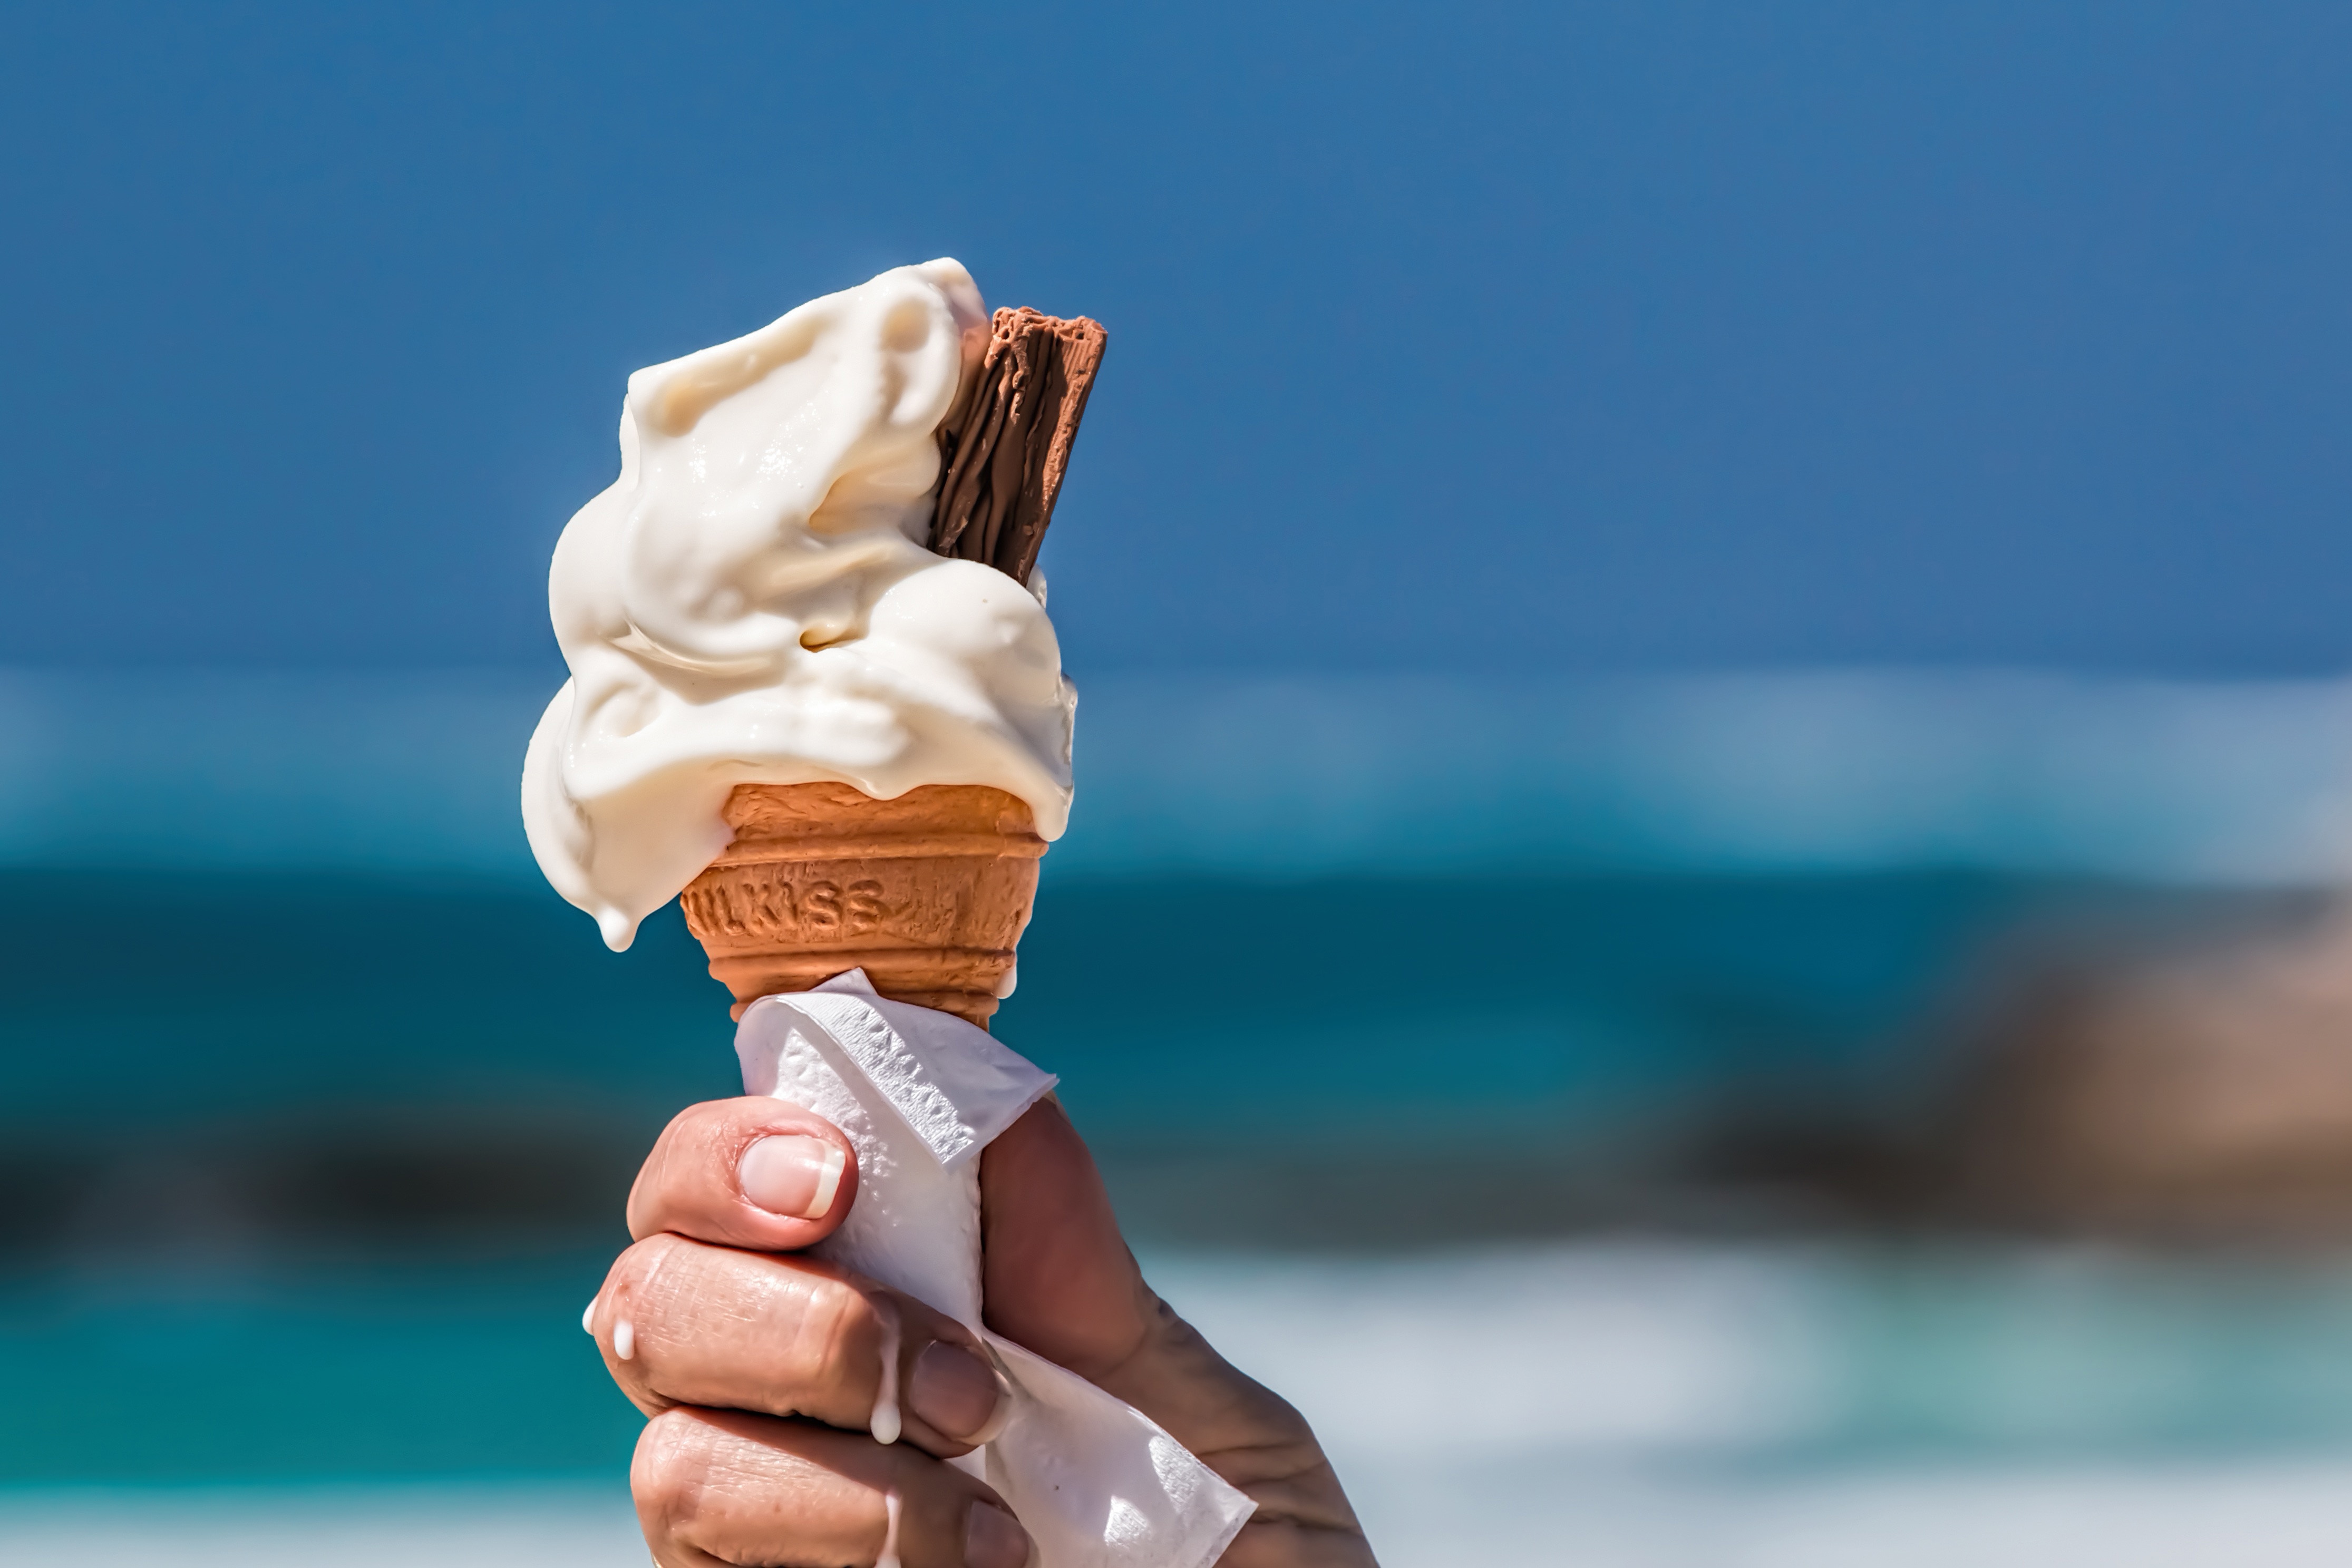
ice cream, frozen dessert, Soft Serve Ice Creams, gelato, dondurma, dairy, dessert, hand, food, ice cream cone, chocolate ice cream, vacation